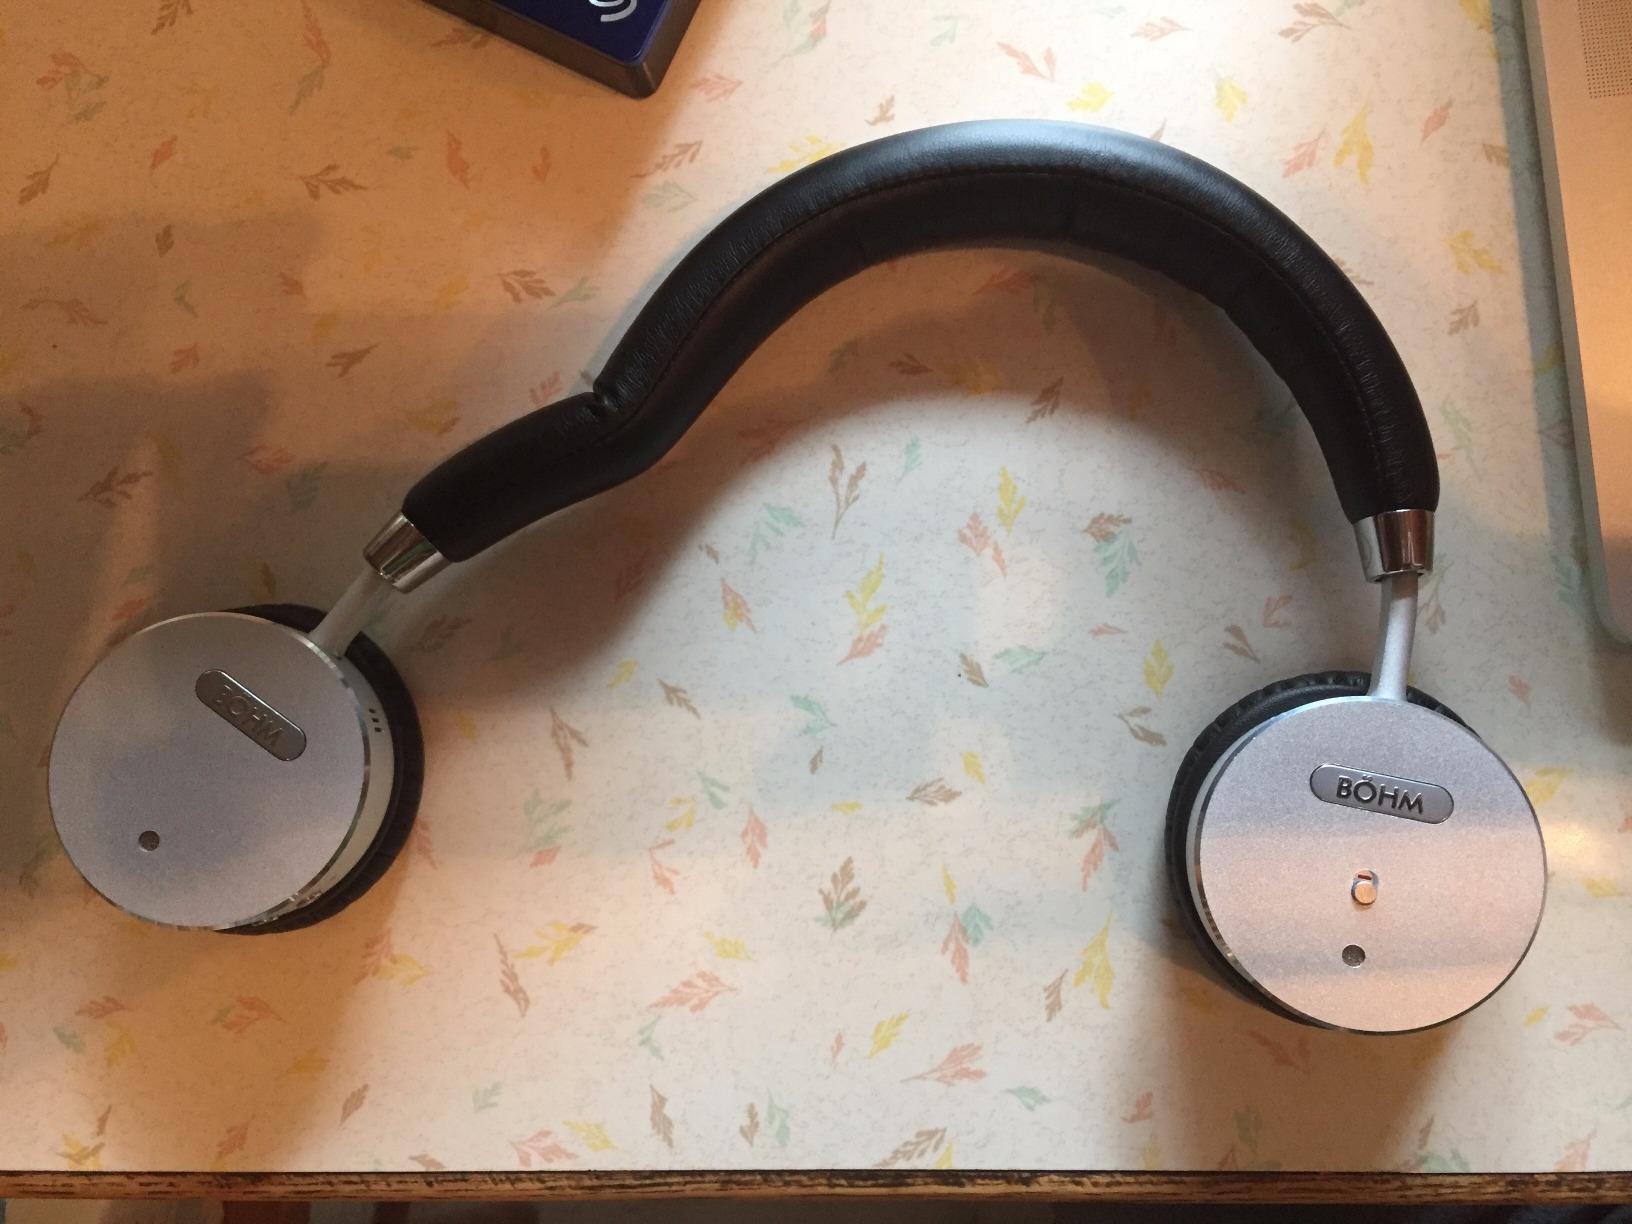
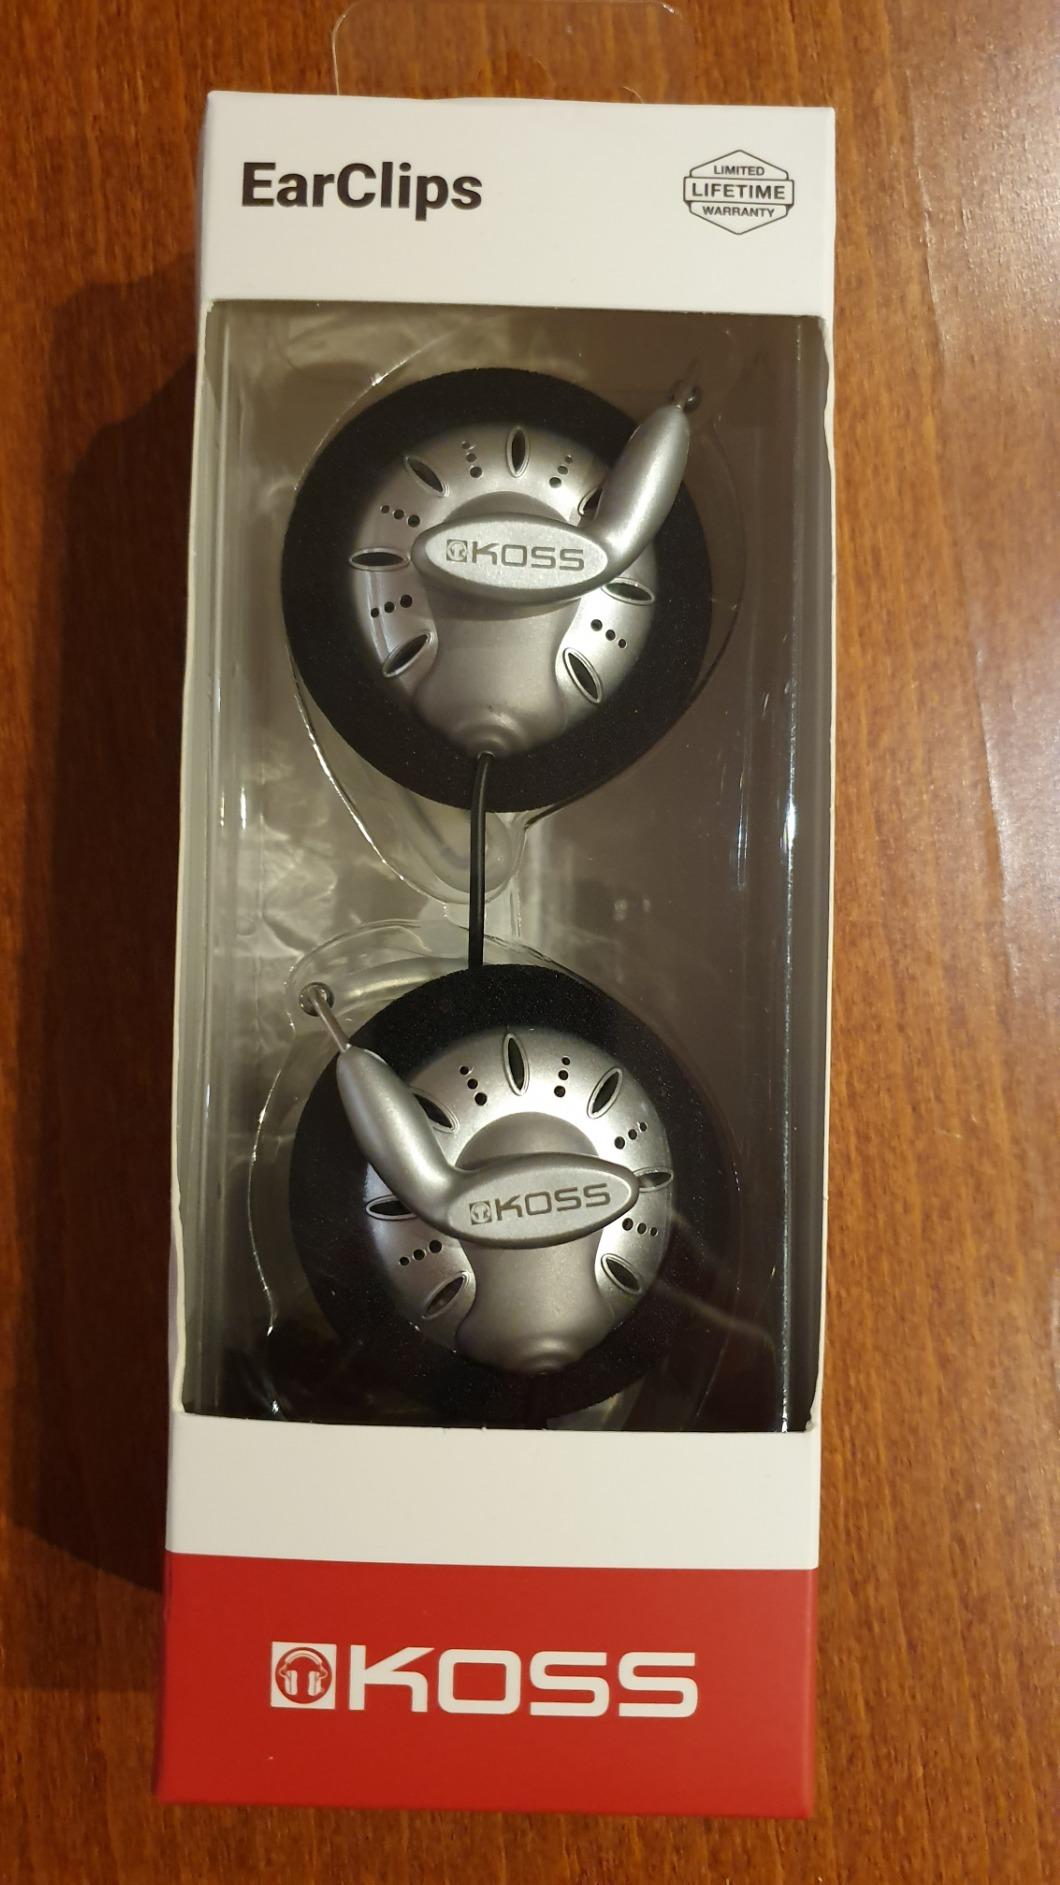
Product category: headphones
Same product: no